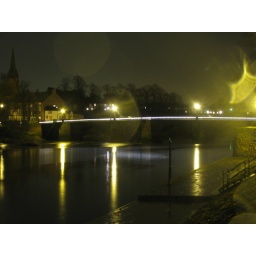
Bottom of bridge street bridge over the river Dee.